Area 88

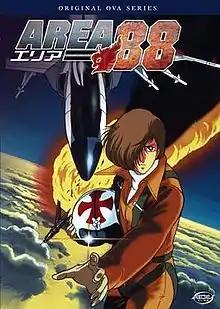
"Area 88: Original OVA Series"

Between February 5, 1985, and August 15, 1986, Studio Pierrot produced a direct-to-video animated film trilogy for VHS and laserdisc. In 1992, Central Park Media's U.S. Manga Corps released the OVA series, subtitled in English, in North America for VHS and laserdisc, and re-released the first volume for DVD on 14 July 2000.